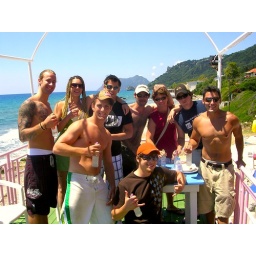
A photo from the beach kitchen at the Pink Palace in Greece